Fontenu

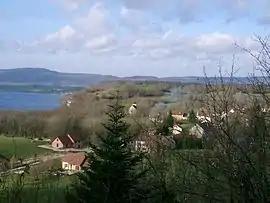
A general view of Fontenu

Fontenu is a commune in the Jura department in Bourgogne-Franche-Comté in eastern France.